Off to Philadelphia in the Morning (TV series)

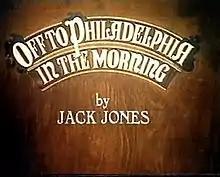
The opening titles for "Off to Philadelphia in the Morning" ( BBC, 1978)

Off to Philadelphia in the Morning is a 1978 BBC three-part television drama series based on the book of the same name by Jack Jones to a screenplay by Elaine Morgan. It is a fictionalised account of the life of the Welsh composer and academic Joseph Parry.